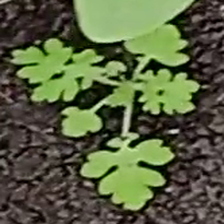
Weed species: Gajar_gavat_(Parthenium hysterophorus)